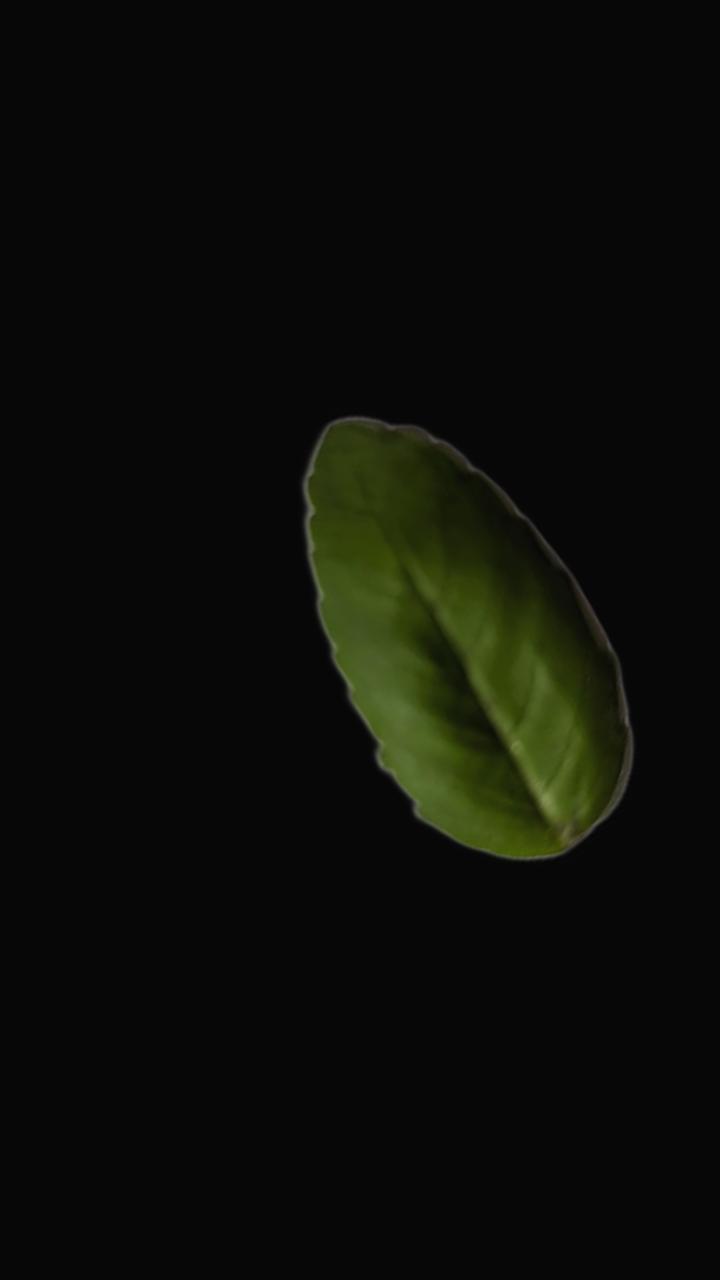
Plant: Tulsi